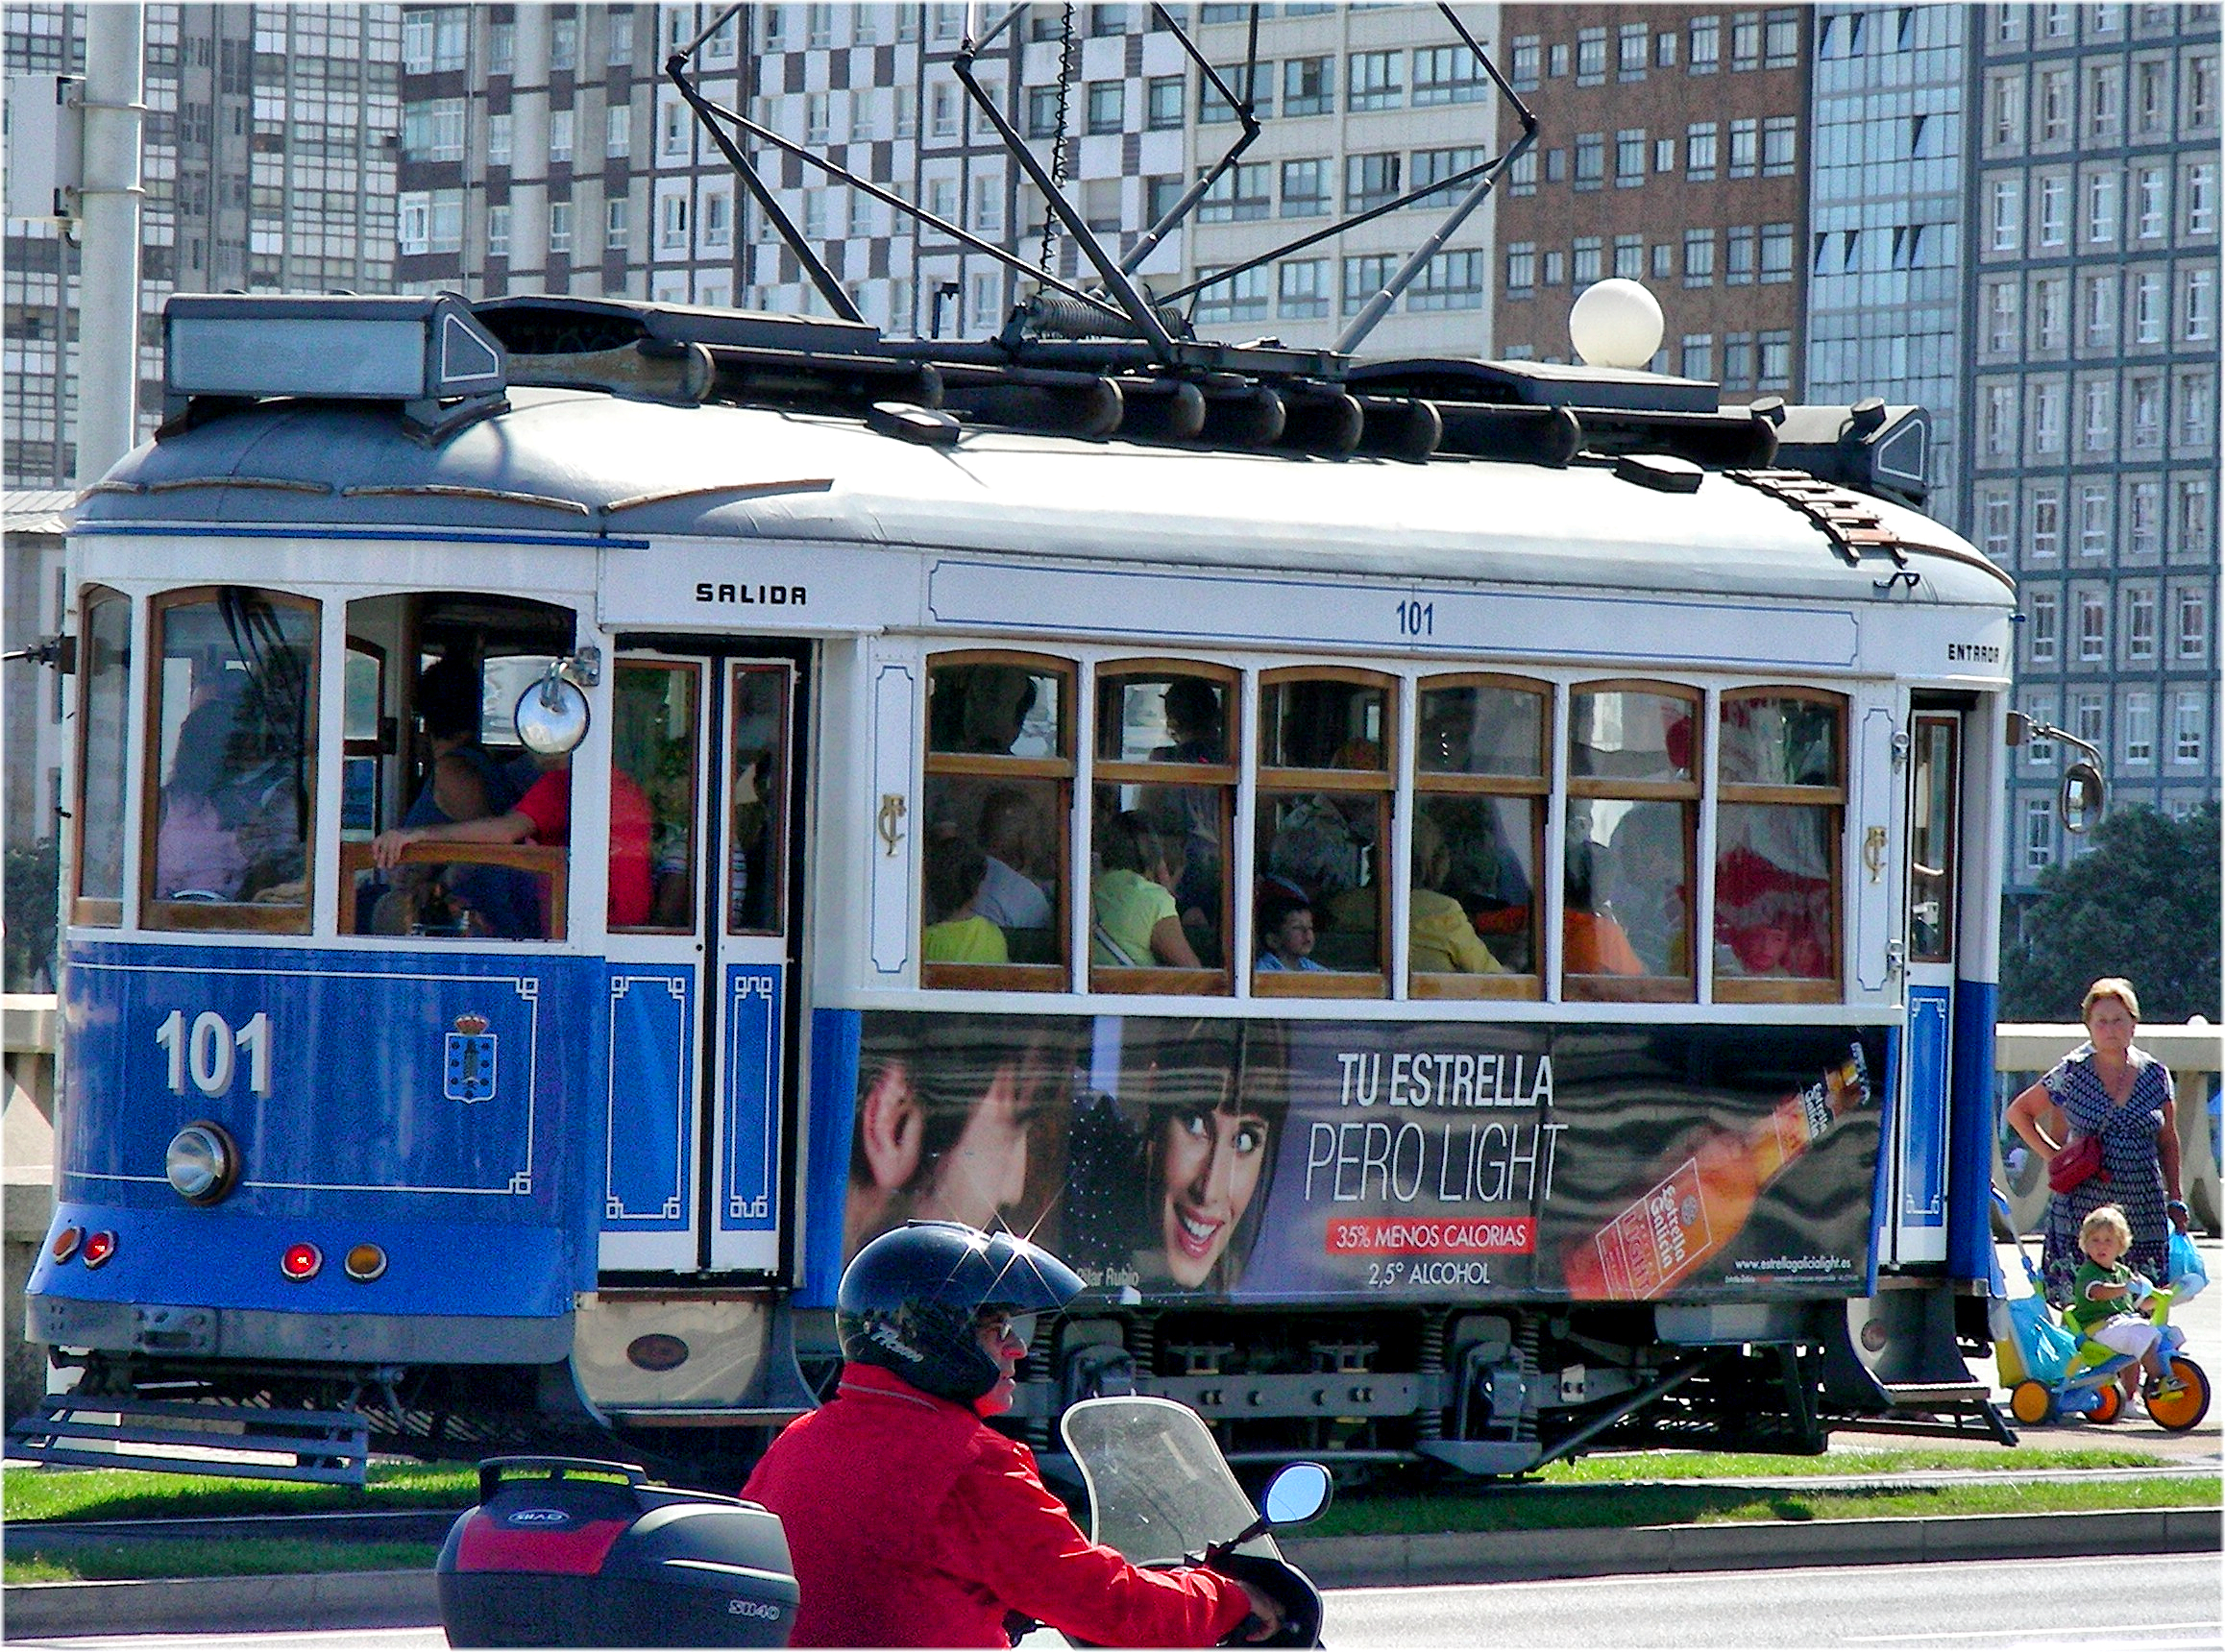
tram, transport, vehicle, cable car, public transport, bus, trolleybus, land vehicle, rolling stock, metropolitan area